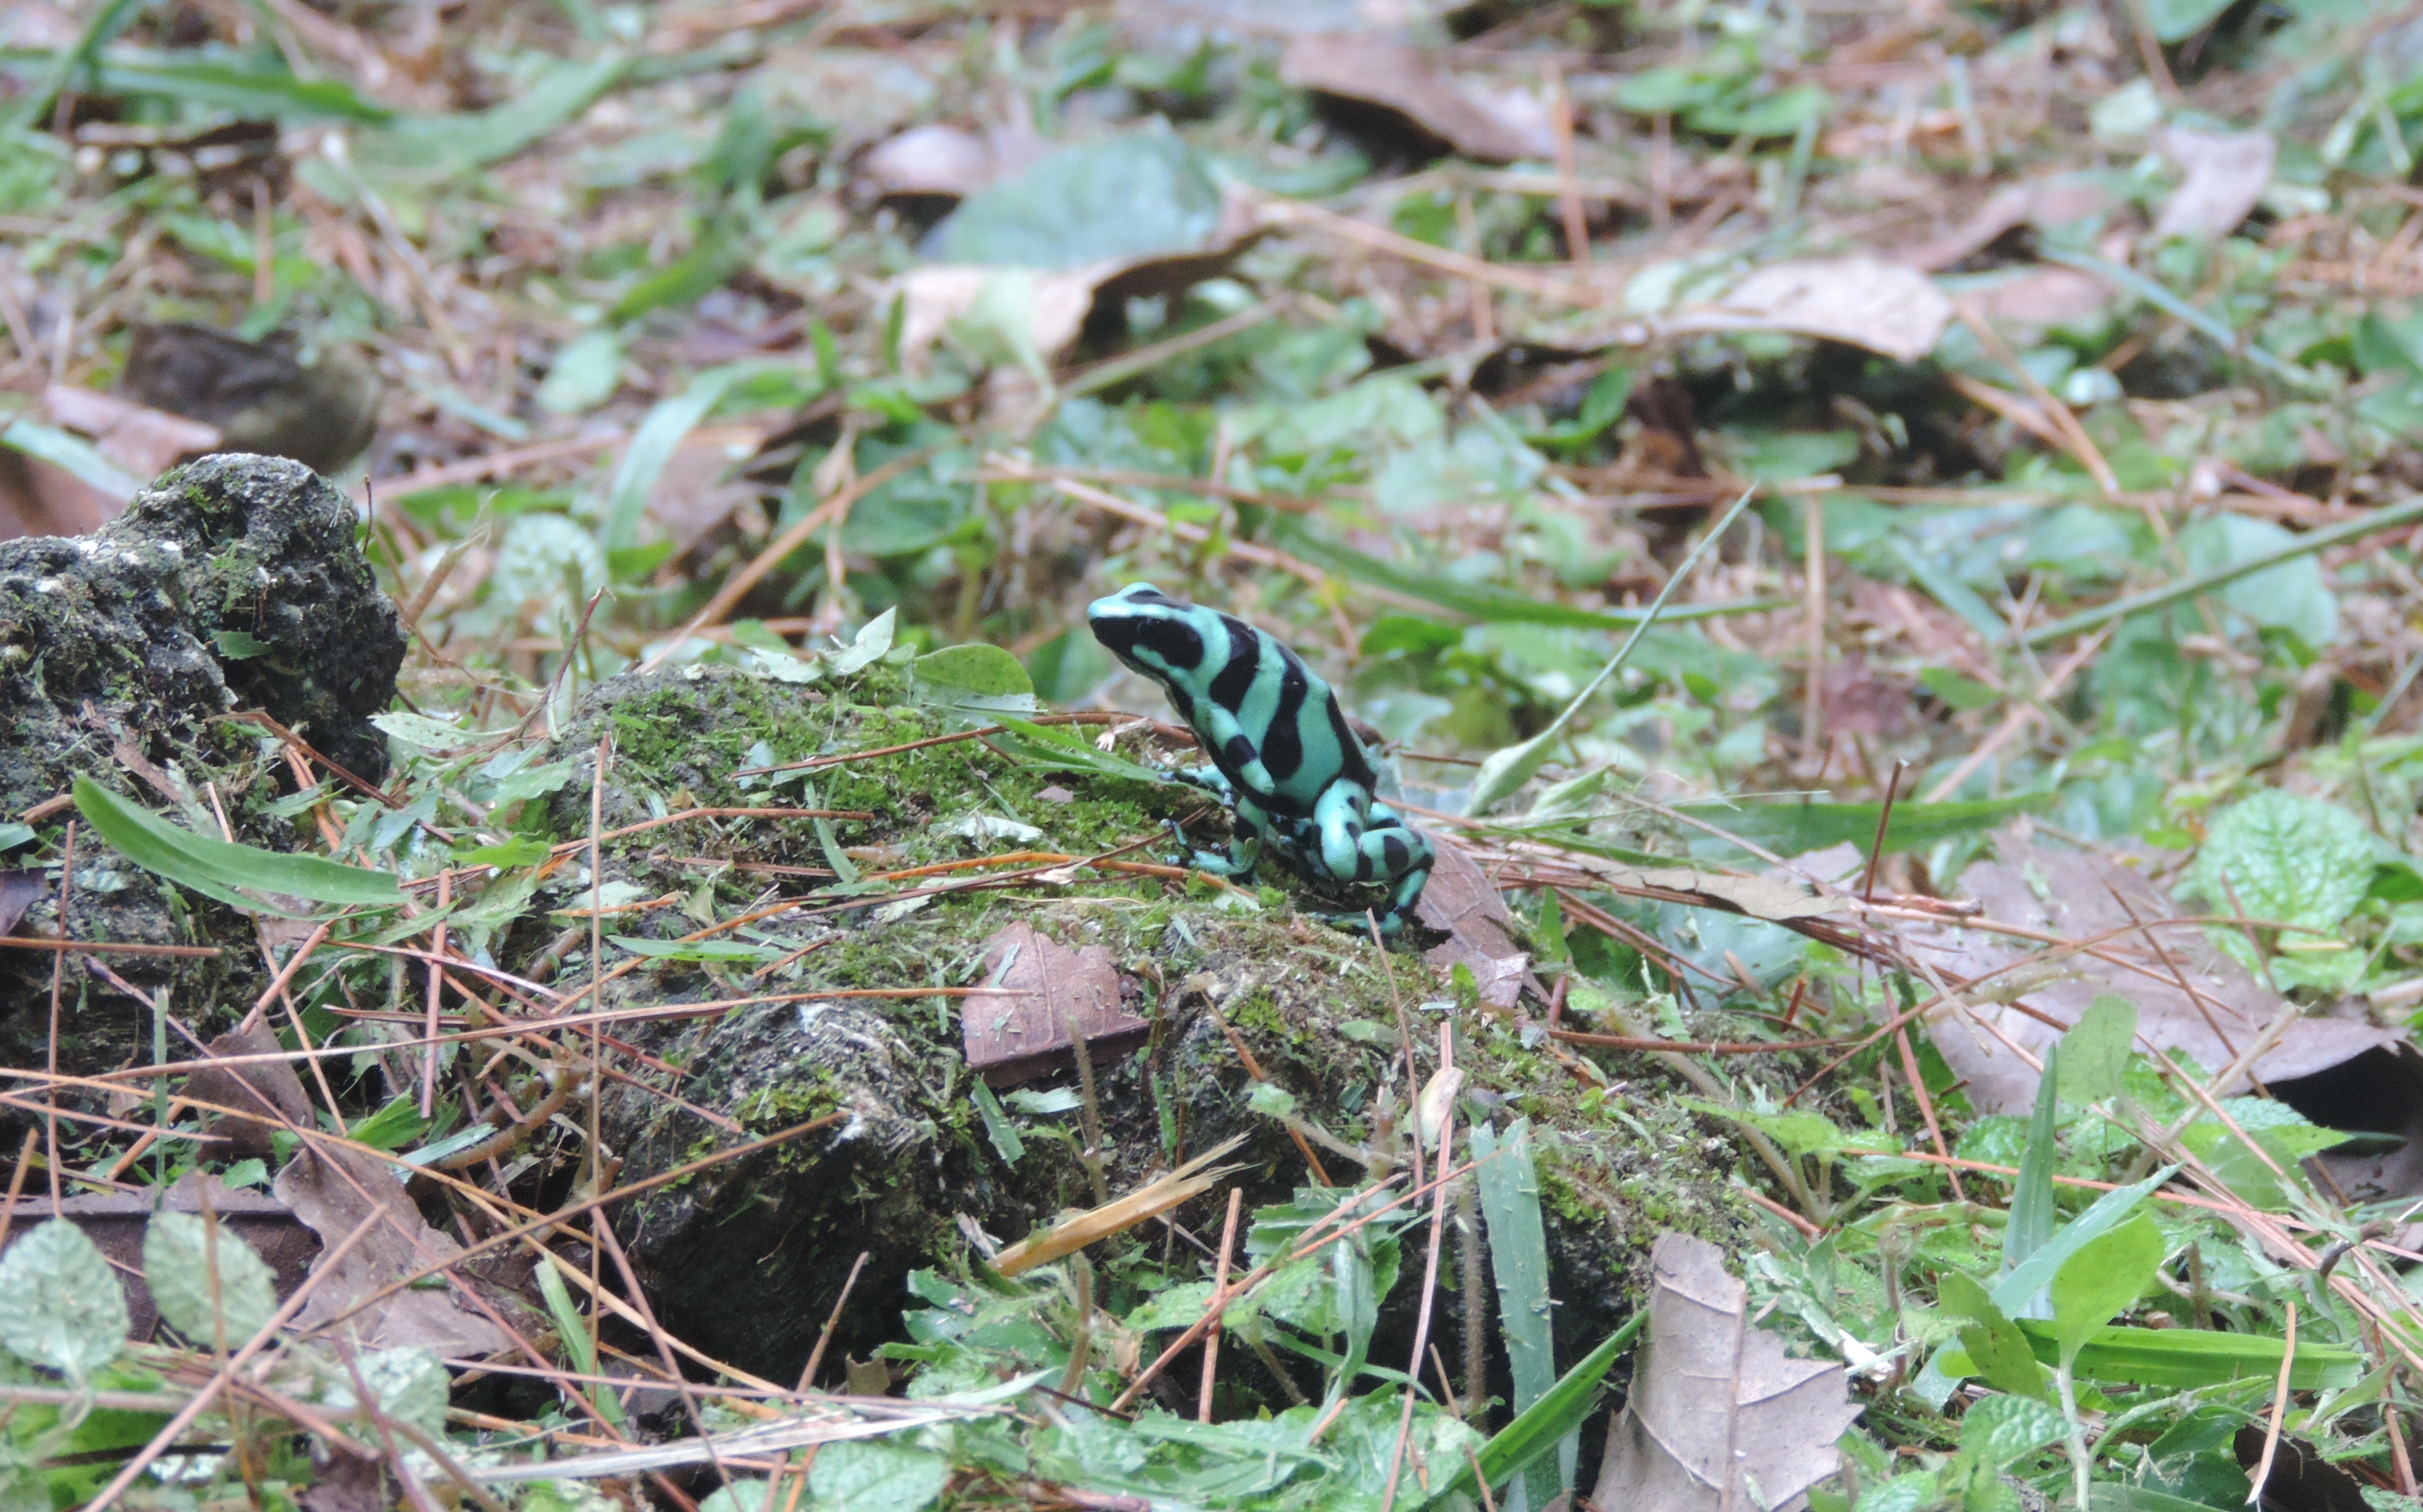
nature, grass, flower, wildlife, green, insect, frog, fauna, invertebrate, poison frog, perching bird, poison dart frog, color frog